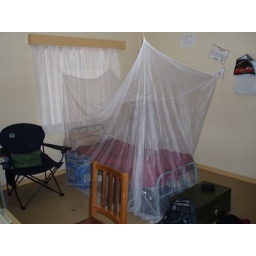
My chair and bed in my house